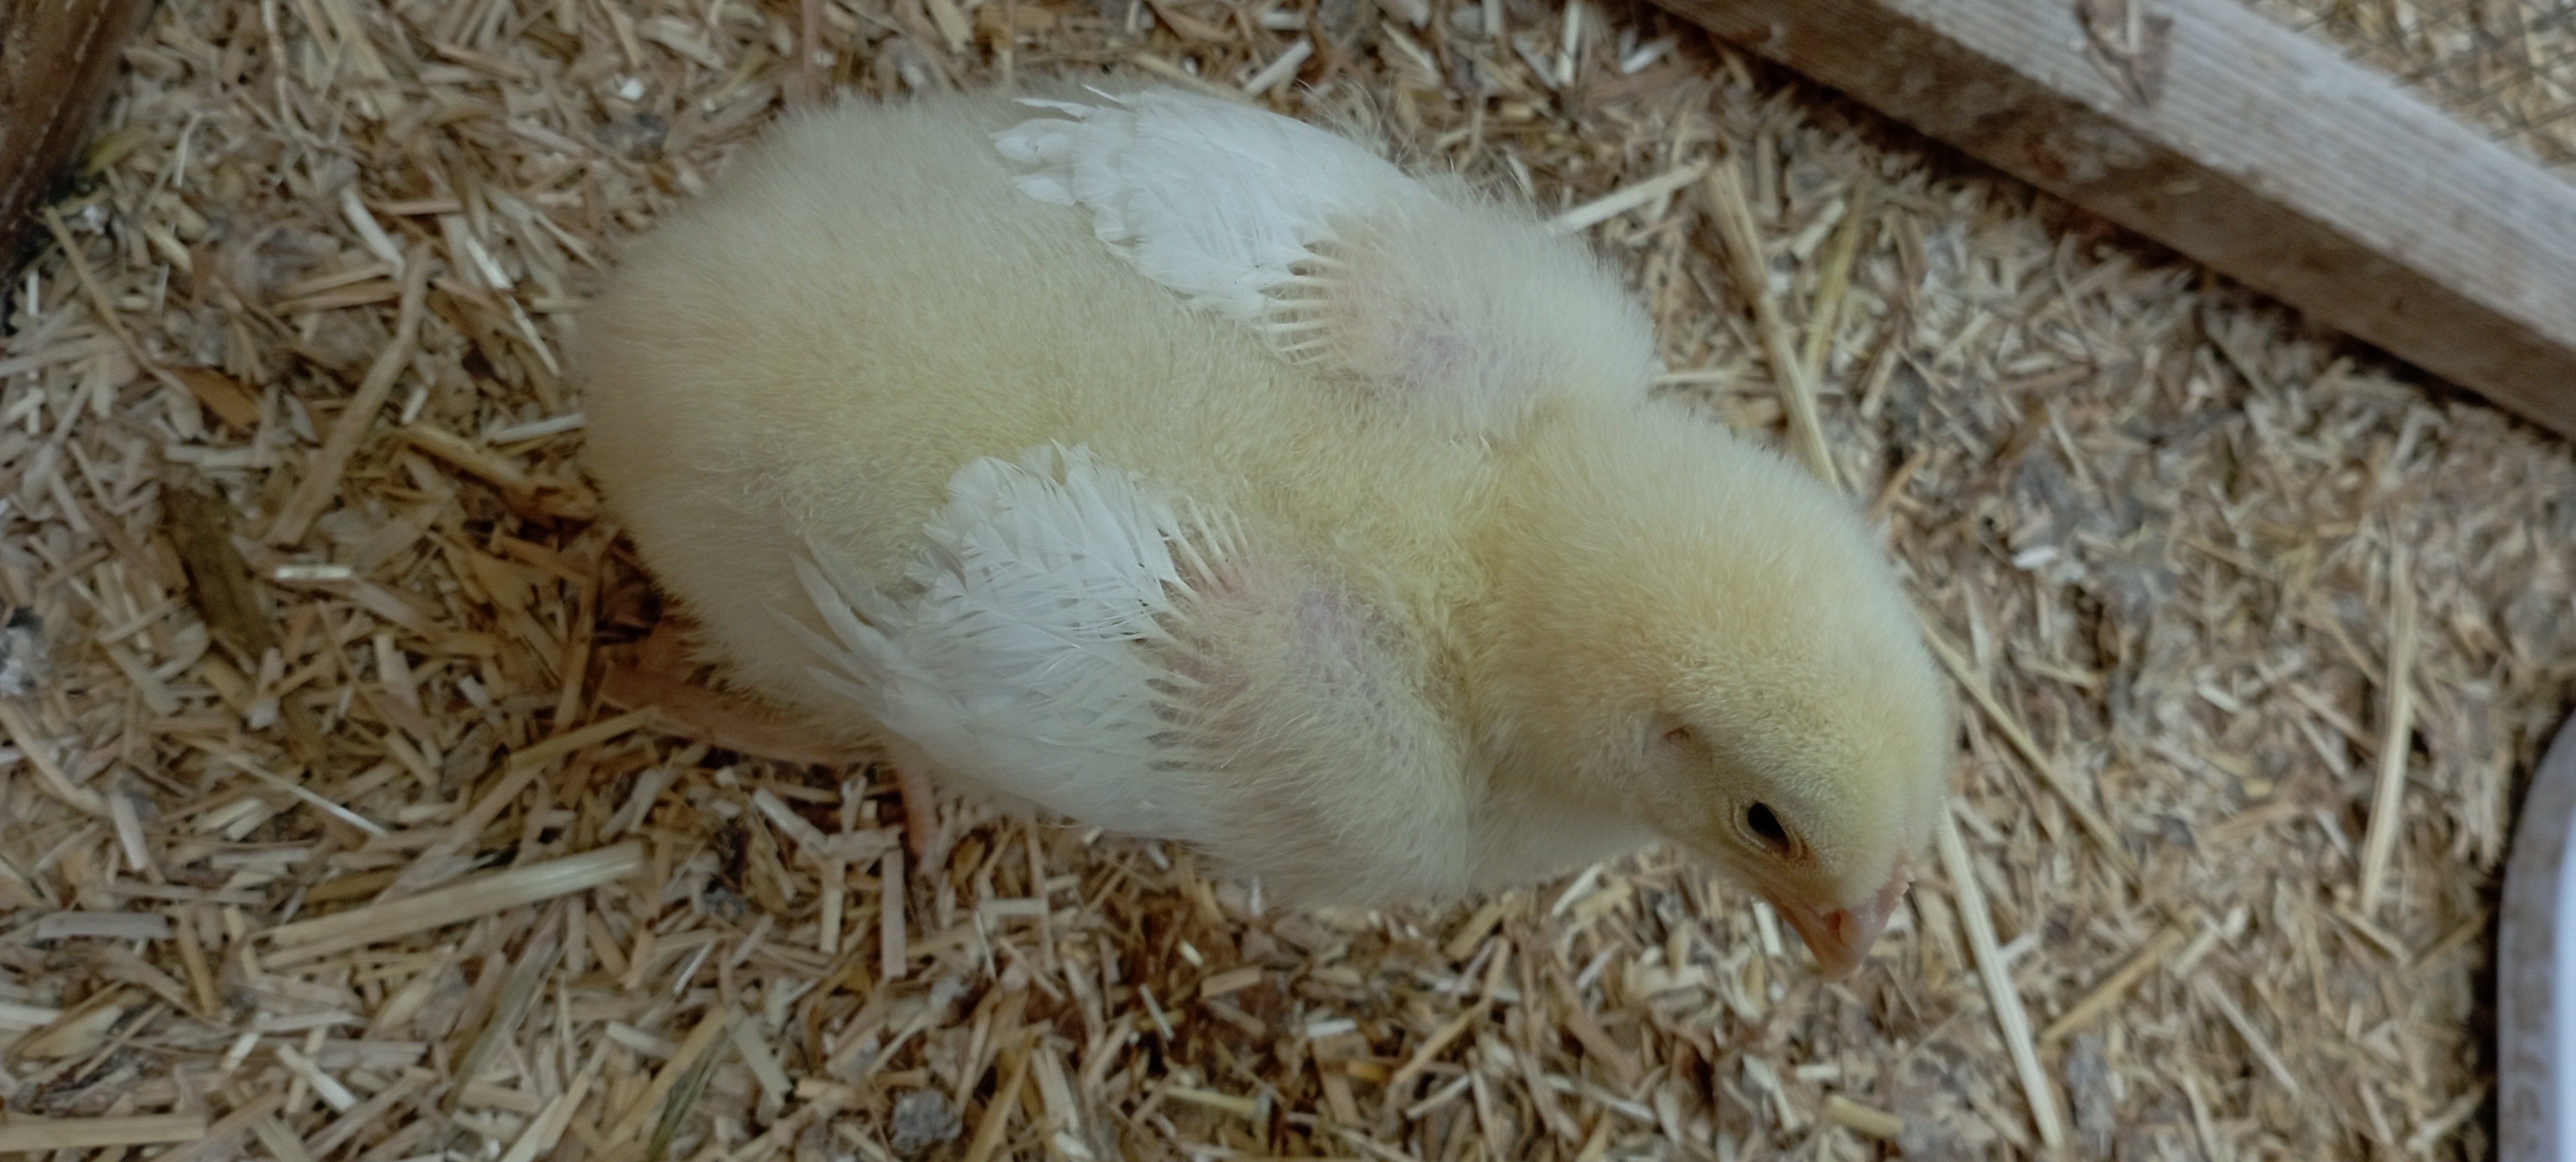
Weight: 367 g